Cultural legacy of the Titanic

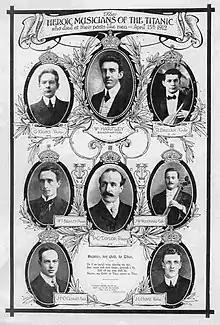
The eight members of "Titanic" band, who became a focus for many commemorations of the disaster

The immediate aftermath of "Titanic"'s sinking saw an outpouring of poetry, though much of it was dismissed by "The New York Times" as "worthless" and "intolerably bad" and by "Current Literature" as "unutterably horrible", though Thomas Hardy's "The Convergence of the Twain" (1912) was one of the more significant works to emerge from the disaster. Several survivors wrote books about their experiences and various hack writers cashed in on the tragedy by producing sensationalist "dollar books" culled from the often inaccurate press coverage. 1955 saw the publication of Walter Lord's influential non-fiction book "A Night to Remember" which weaved numerous personal accounts from survivors.